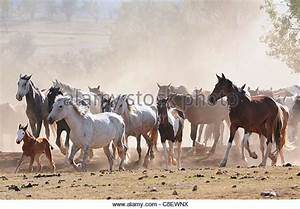
Label: horse